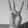
ASL letter: W